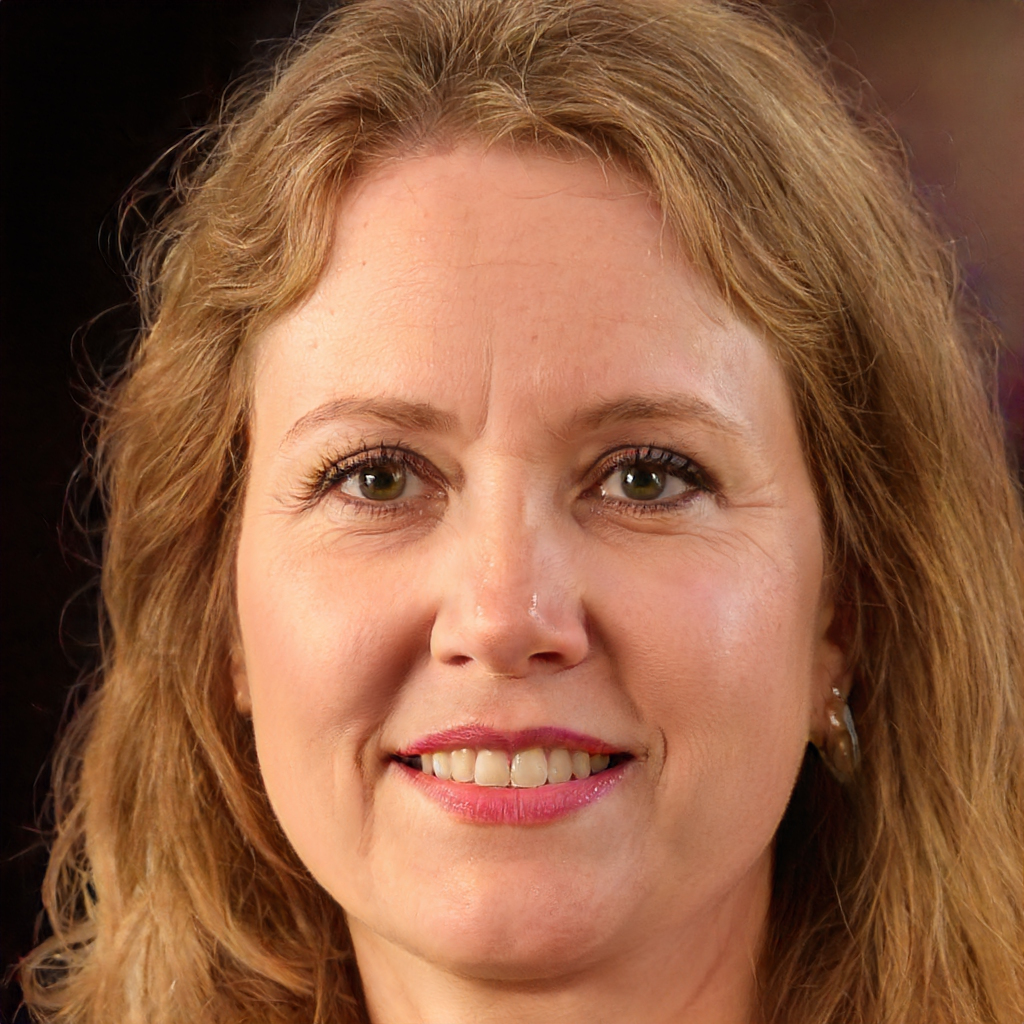
Label: Colored